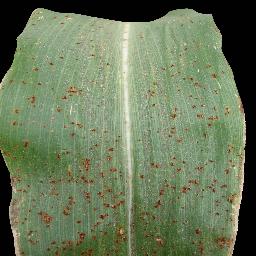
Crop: corn
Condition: (maize)_common_rust